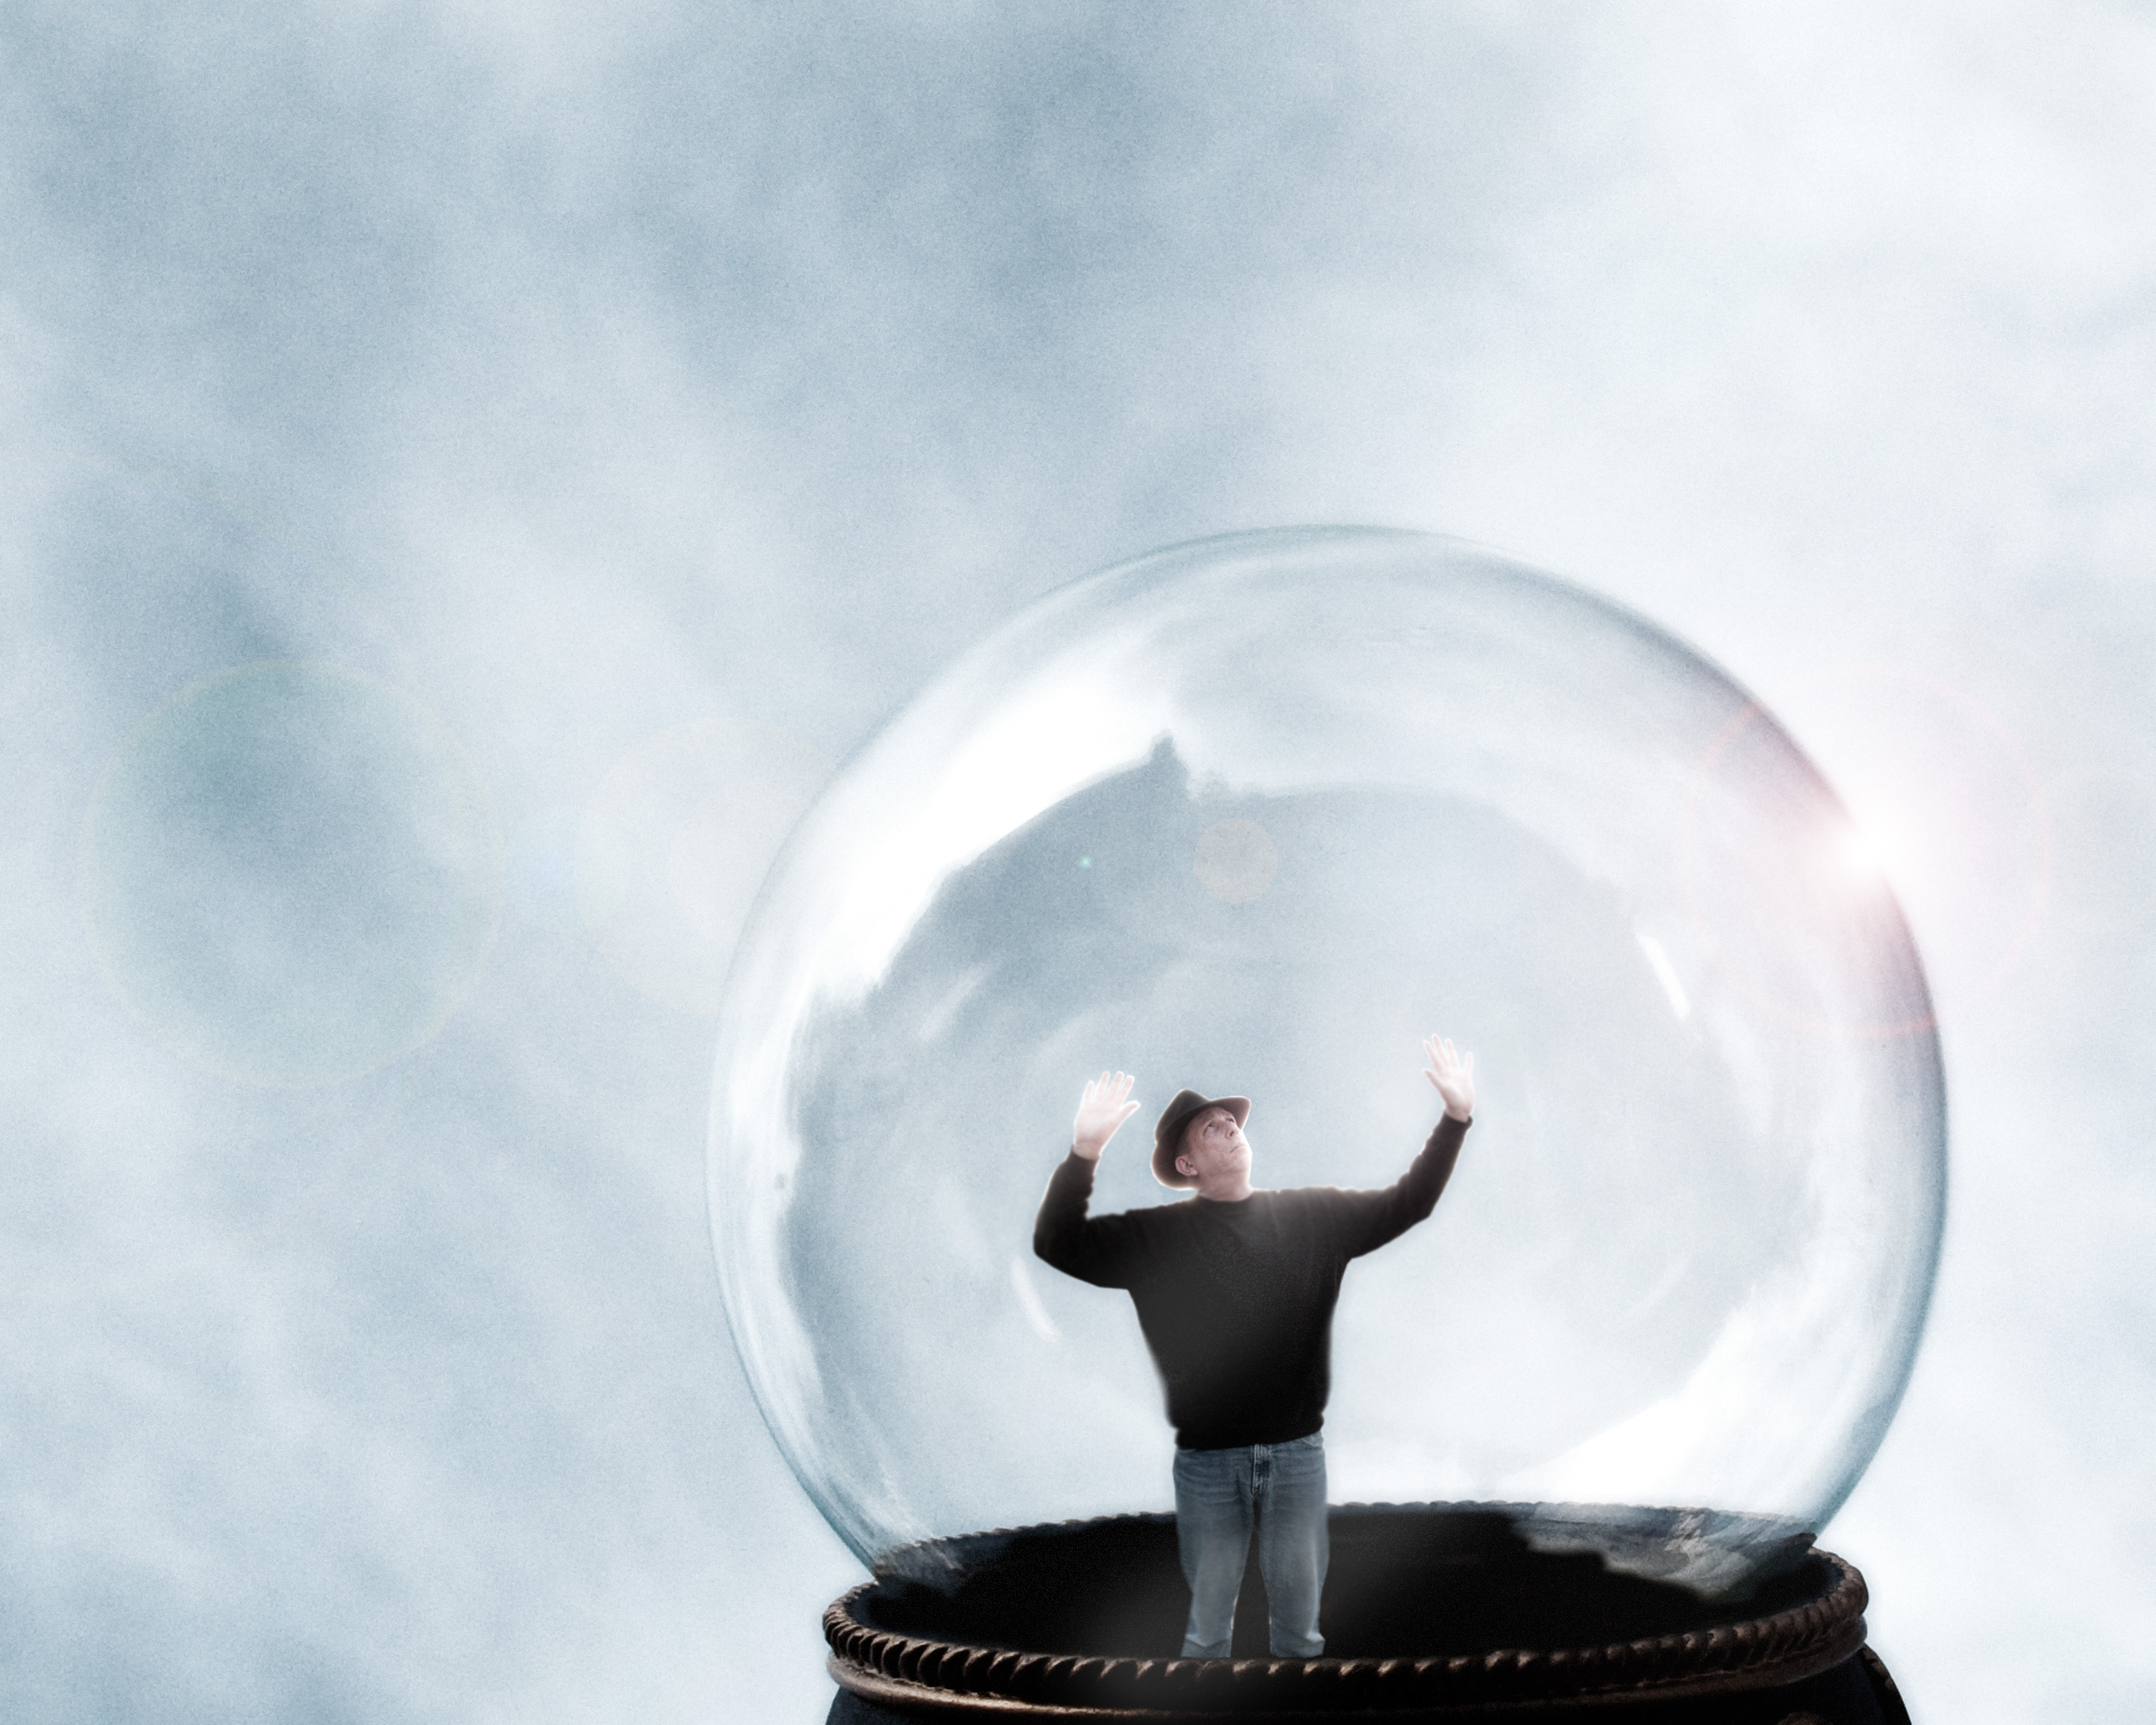
cloud, sky, reflection, bob, dreams, theperfectphotographer, isawyoufirst, reflectyourworld, snowglobe, atmosphere of earth